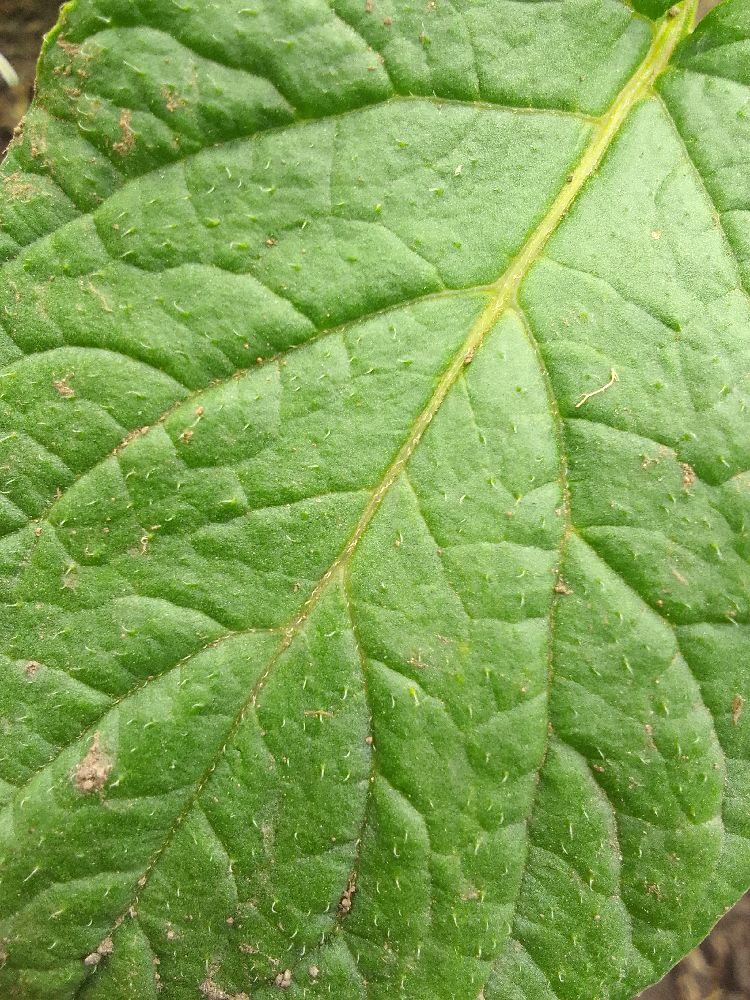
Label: Healthy